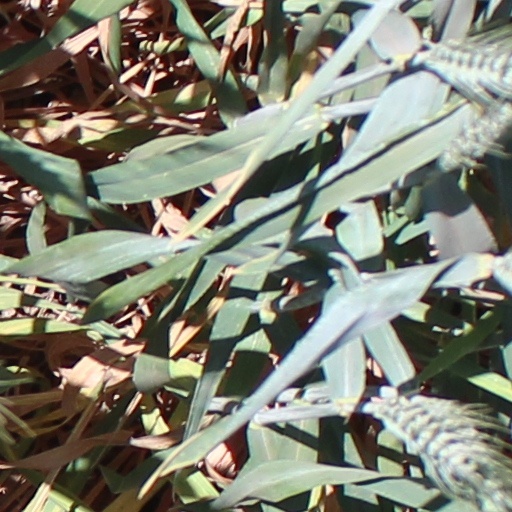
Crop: wheat